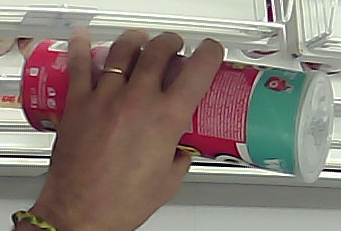
Product: pringles_original